Xinying District

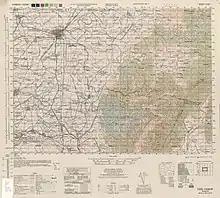
Map of Xinying (labeled as Shinei) and surrounding region (1944)

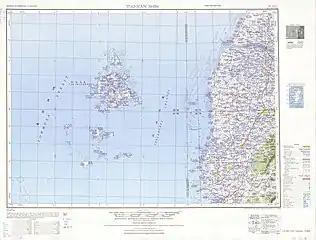
Map of Xinying (labeled as T'ai-nan-hsien (Tainan) (Shinei) ) and surrounding region (1950)

On 7 January 1946, Tainan County was established and Xinying Township was made its county capital. On 25 December 1981, Xinying was upgraded from an urban township to a county-administered city. After 25 December 2010, Tainan City merged with Tainan County to form a single special municipality, subsequently Xinying City became Xinying District and became the capital of Tainan City along with Anping District.